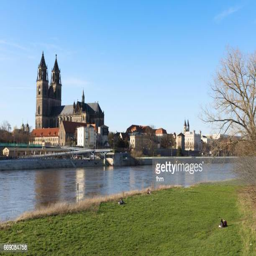
german city near landmark of the capital